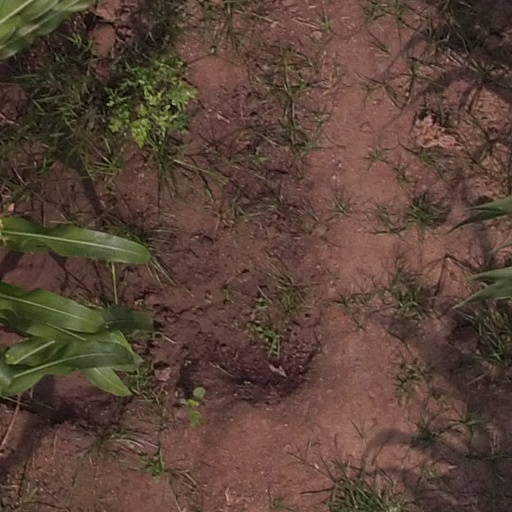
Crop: maize; corn